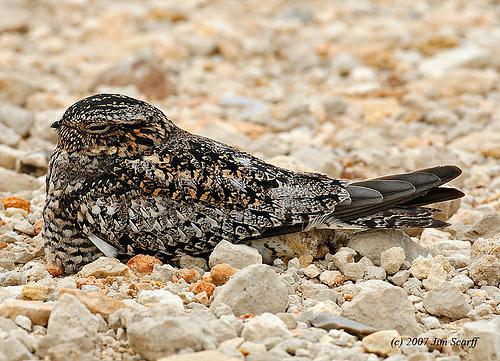
A photo of a nighthawk